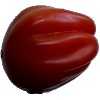
Label: Tomato Heart 1